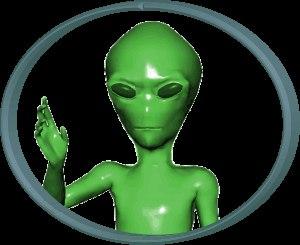
Martien est un nom générique qui désigne plusieurs types de créatures imaginaires censées vivre sur Mars.